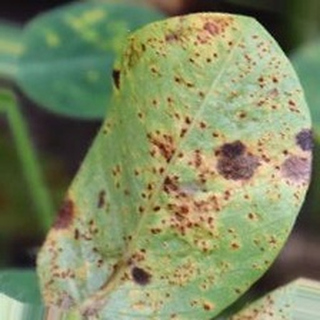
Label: groundnut_rust